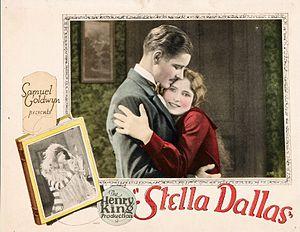
Lois Moran est une actrice, chanteuse et danseuse américaine, née Lois Darlington Dowling le 1ᵉʳ mars 1909 à Pittsburgh, morte le 13 juillet 1990 à Sedona.
Le Sublime Sacrifice de Stella Dallas est un film muet américain réalisé par Henry King, sorti en 1925.